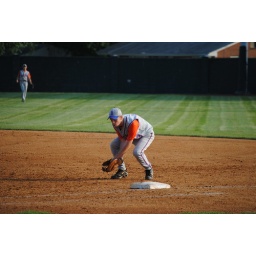
Bassett first baseman fields a ground ball during the Region IV Playoff in Salem.